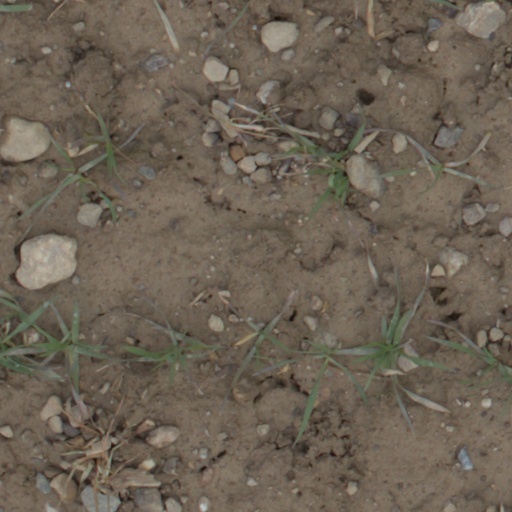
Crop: wheat